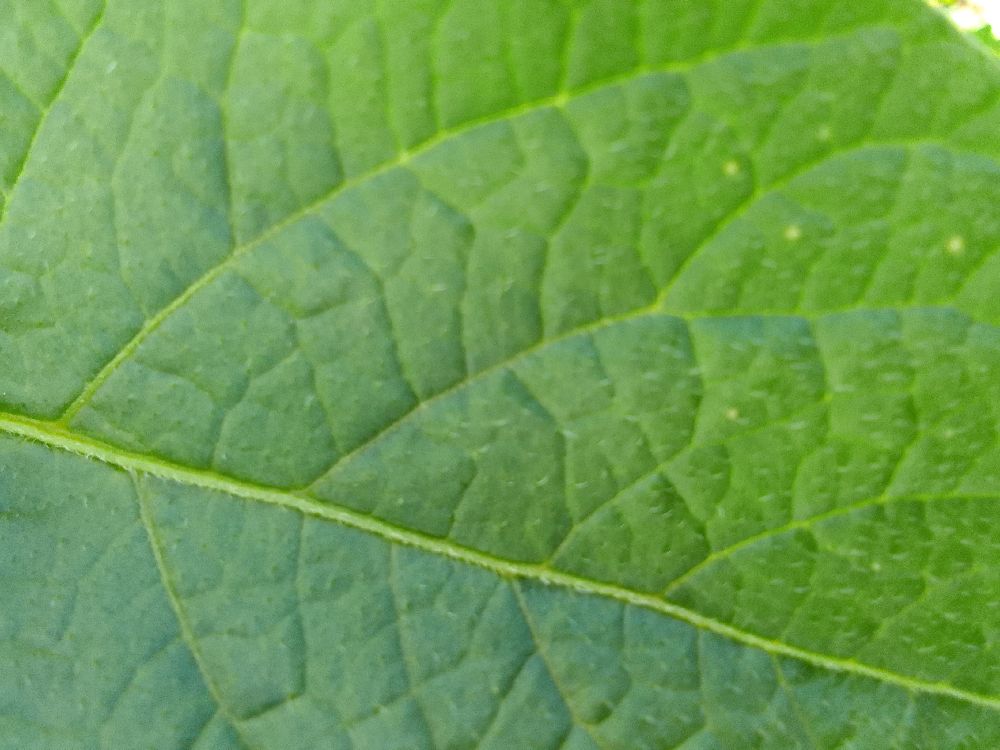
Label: Healthy